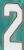
Number: 2